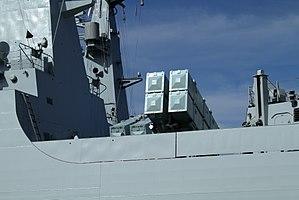
Le Yingji-83, ou YJ-83, est un missile anti-navire chinois. Supersonique, il est essentiellement basé sur l'YJ-82 subsonique, auquel il succède. Sa désignation à l'exportation est C-802.
Désigné par l'OTAN CSS-N-8 Saccade, le C-802 est la version d'exportation du missile anti-navire chinois C801. Dévoilé pour la première fois en 1989, il a été conçu par la China Haiying Electro-Mechanical Technology Academy, aussi connue sous le nom de 3ᵉ académie. Il peut être tiré depuis une grande variété de plateformes, qu'elles soient aériennes, de surface ou terrestres. Les sous-marins sont également en mesure de l'employer.